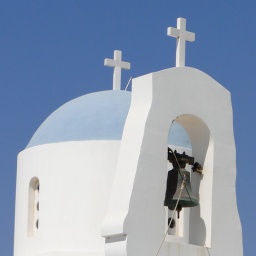
Experimental square cropThe orthodox church in Protaras, Cyprus. Close up of the bell tower and crosses